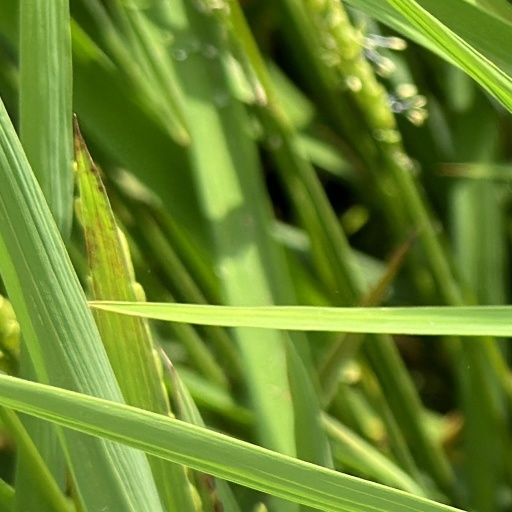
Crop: rice